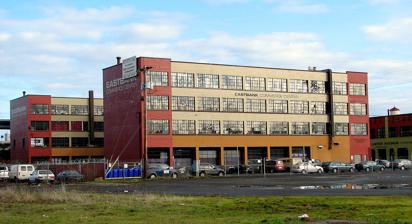
Building: Auto Freight Transport Building of Oregon and Washington
Country: United States of America
Year built: 1924
Historic building in Portland, Oregon, U.S. United States historic place Auto Freight Transport Building of Oregon and Washington U.S. National Register of Historic Places Auto Freight Transport Building in 2010 Location 1001 SE Water Avenue Portland, Oregon Coordinates 45°30′56″N 122°39′58″W / 45.515465°N 122.666115°W / 45.515465; -122.666115 Area 0.85 acres (0.34 ha) Built 1924 Architect Houghtaling and Dougan NRHP reference No. 05000641 Added to NRHP June 30, 2005 The Auto Freight Transport Building of Oregon and Washington , also known as East Side Terminal and Eastbank Commerce Center ,  in southeast Portland in the U.S. state of Oregon is a four-story commercial structure listed on the National Register of Historic Places . Built in 1924, it was added to the register in 2005. Occupying an entire block of the Central Eastside Industrial District , the 64,892-square-foot (6,028.7 m 2 ), U-shaped structure has a flat roof, large industrial windows, and a plain interior with concrete floors and walls.  The original building, an open warehouse with a few offices on the second floor, has since been divided into spaces for light industry, business, and office work. The original building was part of an industrial complex that developed on the east bank of the Willamette River in the early 20th century. As Portland grew, freight shipments delivered to receiving stations on the river's west side were slowed by heavy traffic on the city's bridges and in the central downtown. Pressure from business owners and civic groups over two decades led to construction of a central eastside receiving station, the Auto Freight Transport Building. The building, served by huge river docks located about 100 feet (30 m) to the west and by rail lines and surface streets, was capable of handling and storing a wide variety of cargo for transhipment to its ultimate destination. In addition, many small freight companies used it for office and lounge space for their employees. The Auto Freight Transportation Association of Oregon and Washington, a group of small trucking companies, operated the terminal jointly until 1938, when the group changed its name to East Side Terminal, Inc., and moved to another building in the Central Eastside Industrial District. Subsequently, the building became a warehouse used by a variety of freight companies. The Auto Freight Transport Building had a small built-in service station . However, around 1930 an adjunct building called the Auto Freight Terminal Service Station, across Southeast Water Avenue, was constructed to provide fuel and mechanical repairs to vehicles using the Transport Building. It continued to function as a service station until the early 1940s. In 1964, relocation of Interstate 5 from the west bank of the Willamette to the east led to removal of the docks and other waterfront structures of the industrial district and demolition of many old industrial buildings. The Auto Freight Transport Building is the best-preserved historic waterfront building in the 680-acre (280 ha) district. See also National Register of Historic Places listings in Southeast Portland, Oregon References